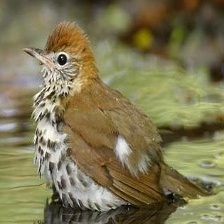
Species: WOOD THRUSH
Scientific name: HYLOCICHLA MUSTELINA